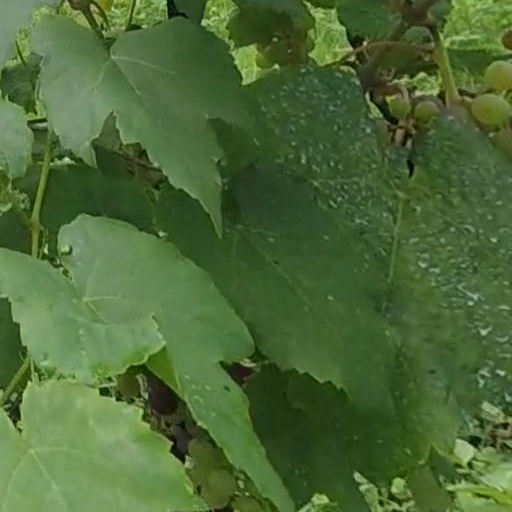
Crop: grape